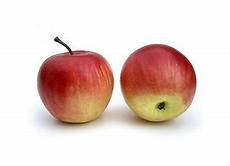
Label: apple